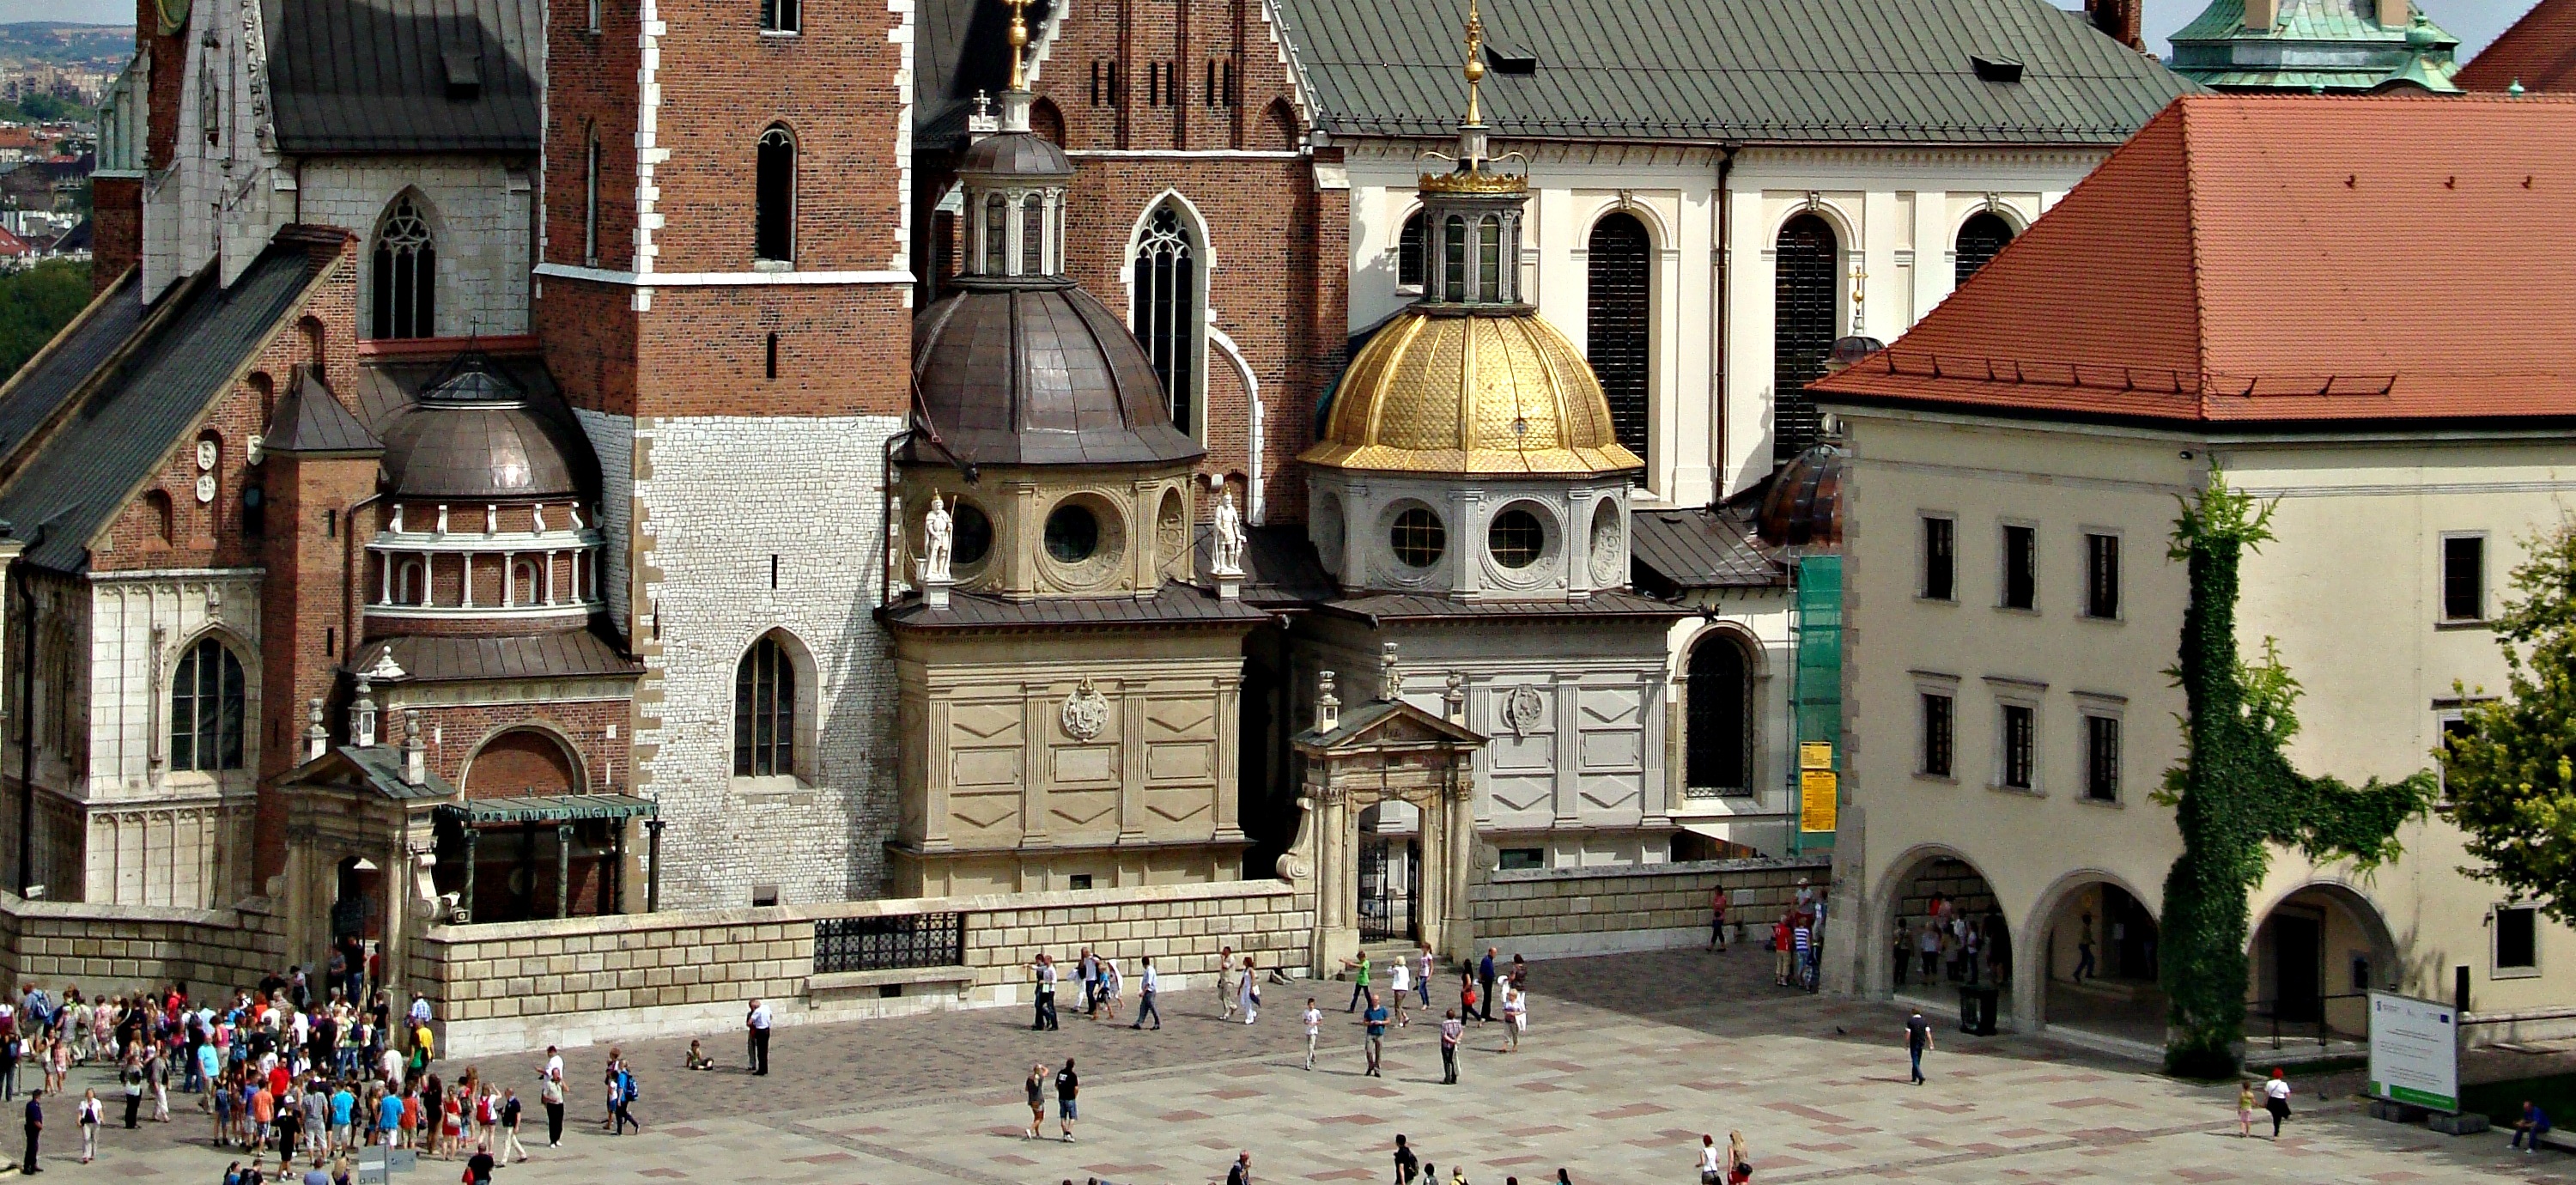
architecture, street, town, building, city, travel, plaza, castle, facade, tourism, poland, history, town square, the museum, middle ages, krakow, neighbourhood, wawel, the castle courtyard, ancient history, human settlement